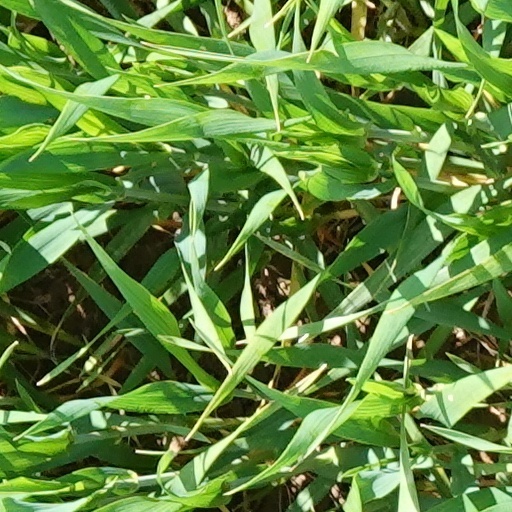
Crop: wheat